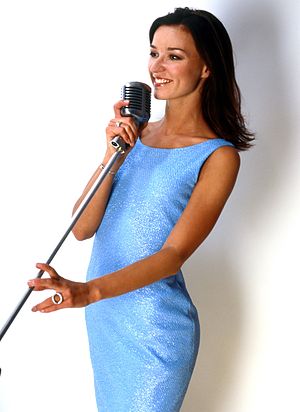
Marie N
Marie N
Marie N er en lettisk sangerinde, bedst kendt internationalt som vinder af Eurovision Song Contest i 2002 med sangen "I Wanna", hvor hun undervejs i optrædningen gik fra at være klædt i herretøj til at være klædt i kjole. Hun var vært ved Eurovision Song Contest 2003 sammen med Renārs Kaupers.